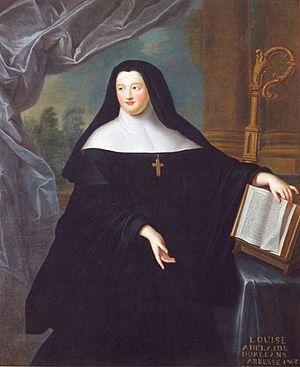
Portrait de Louise Adélaïde d’Orléans, Abbesse de Chelles